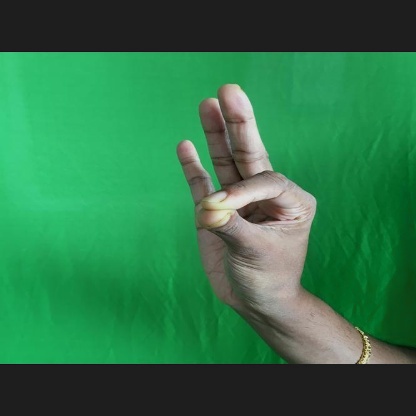
Mudra: Hamsasyam